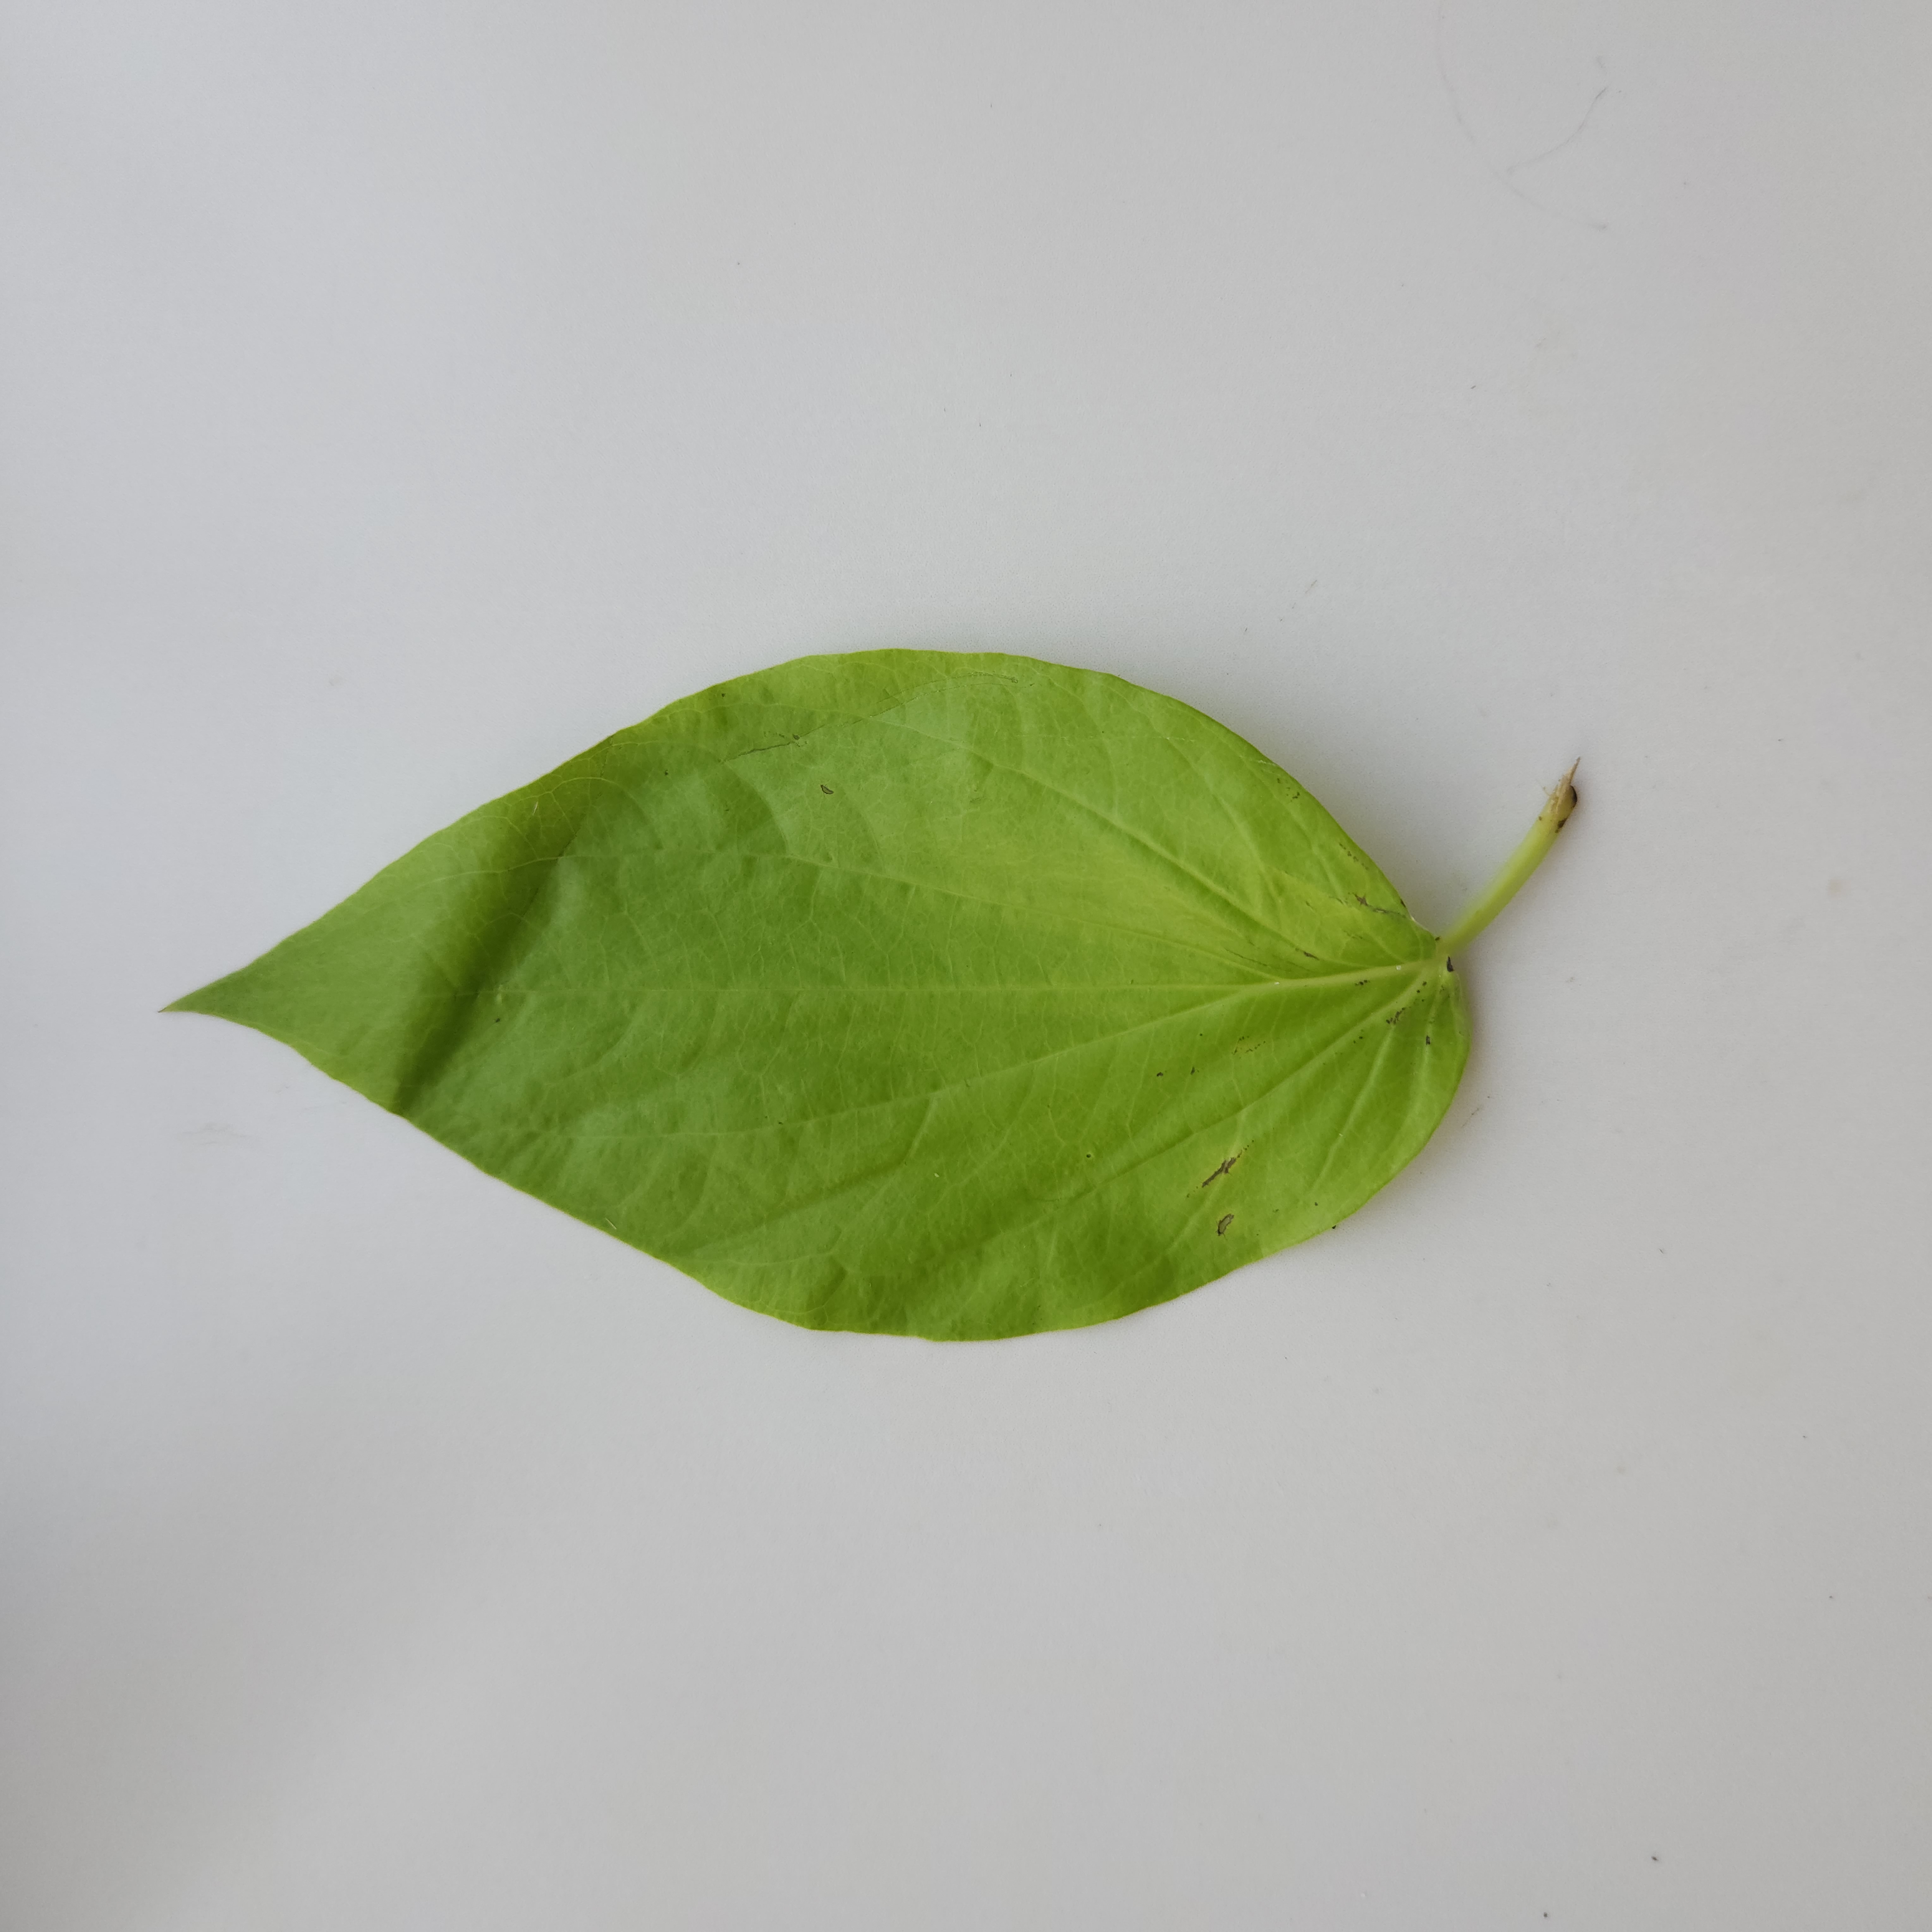
Label: Healthy